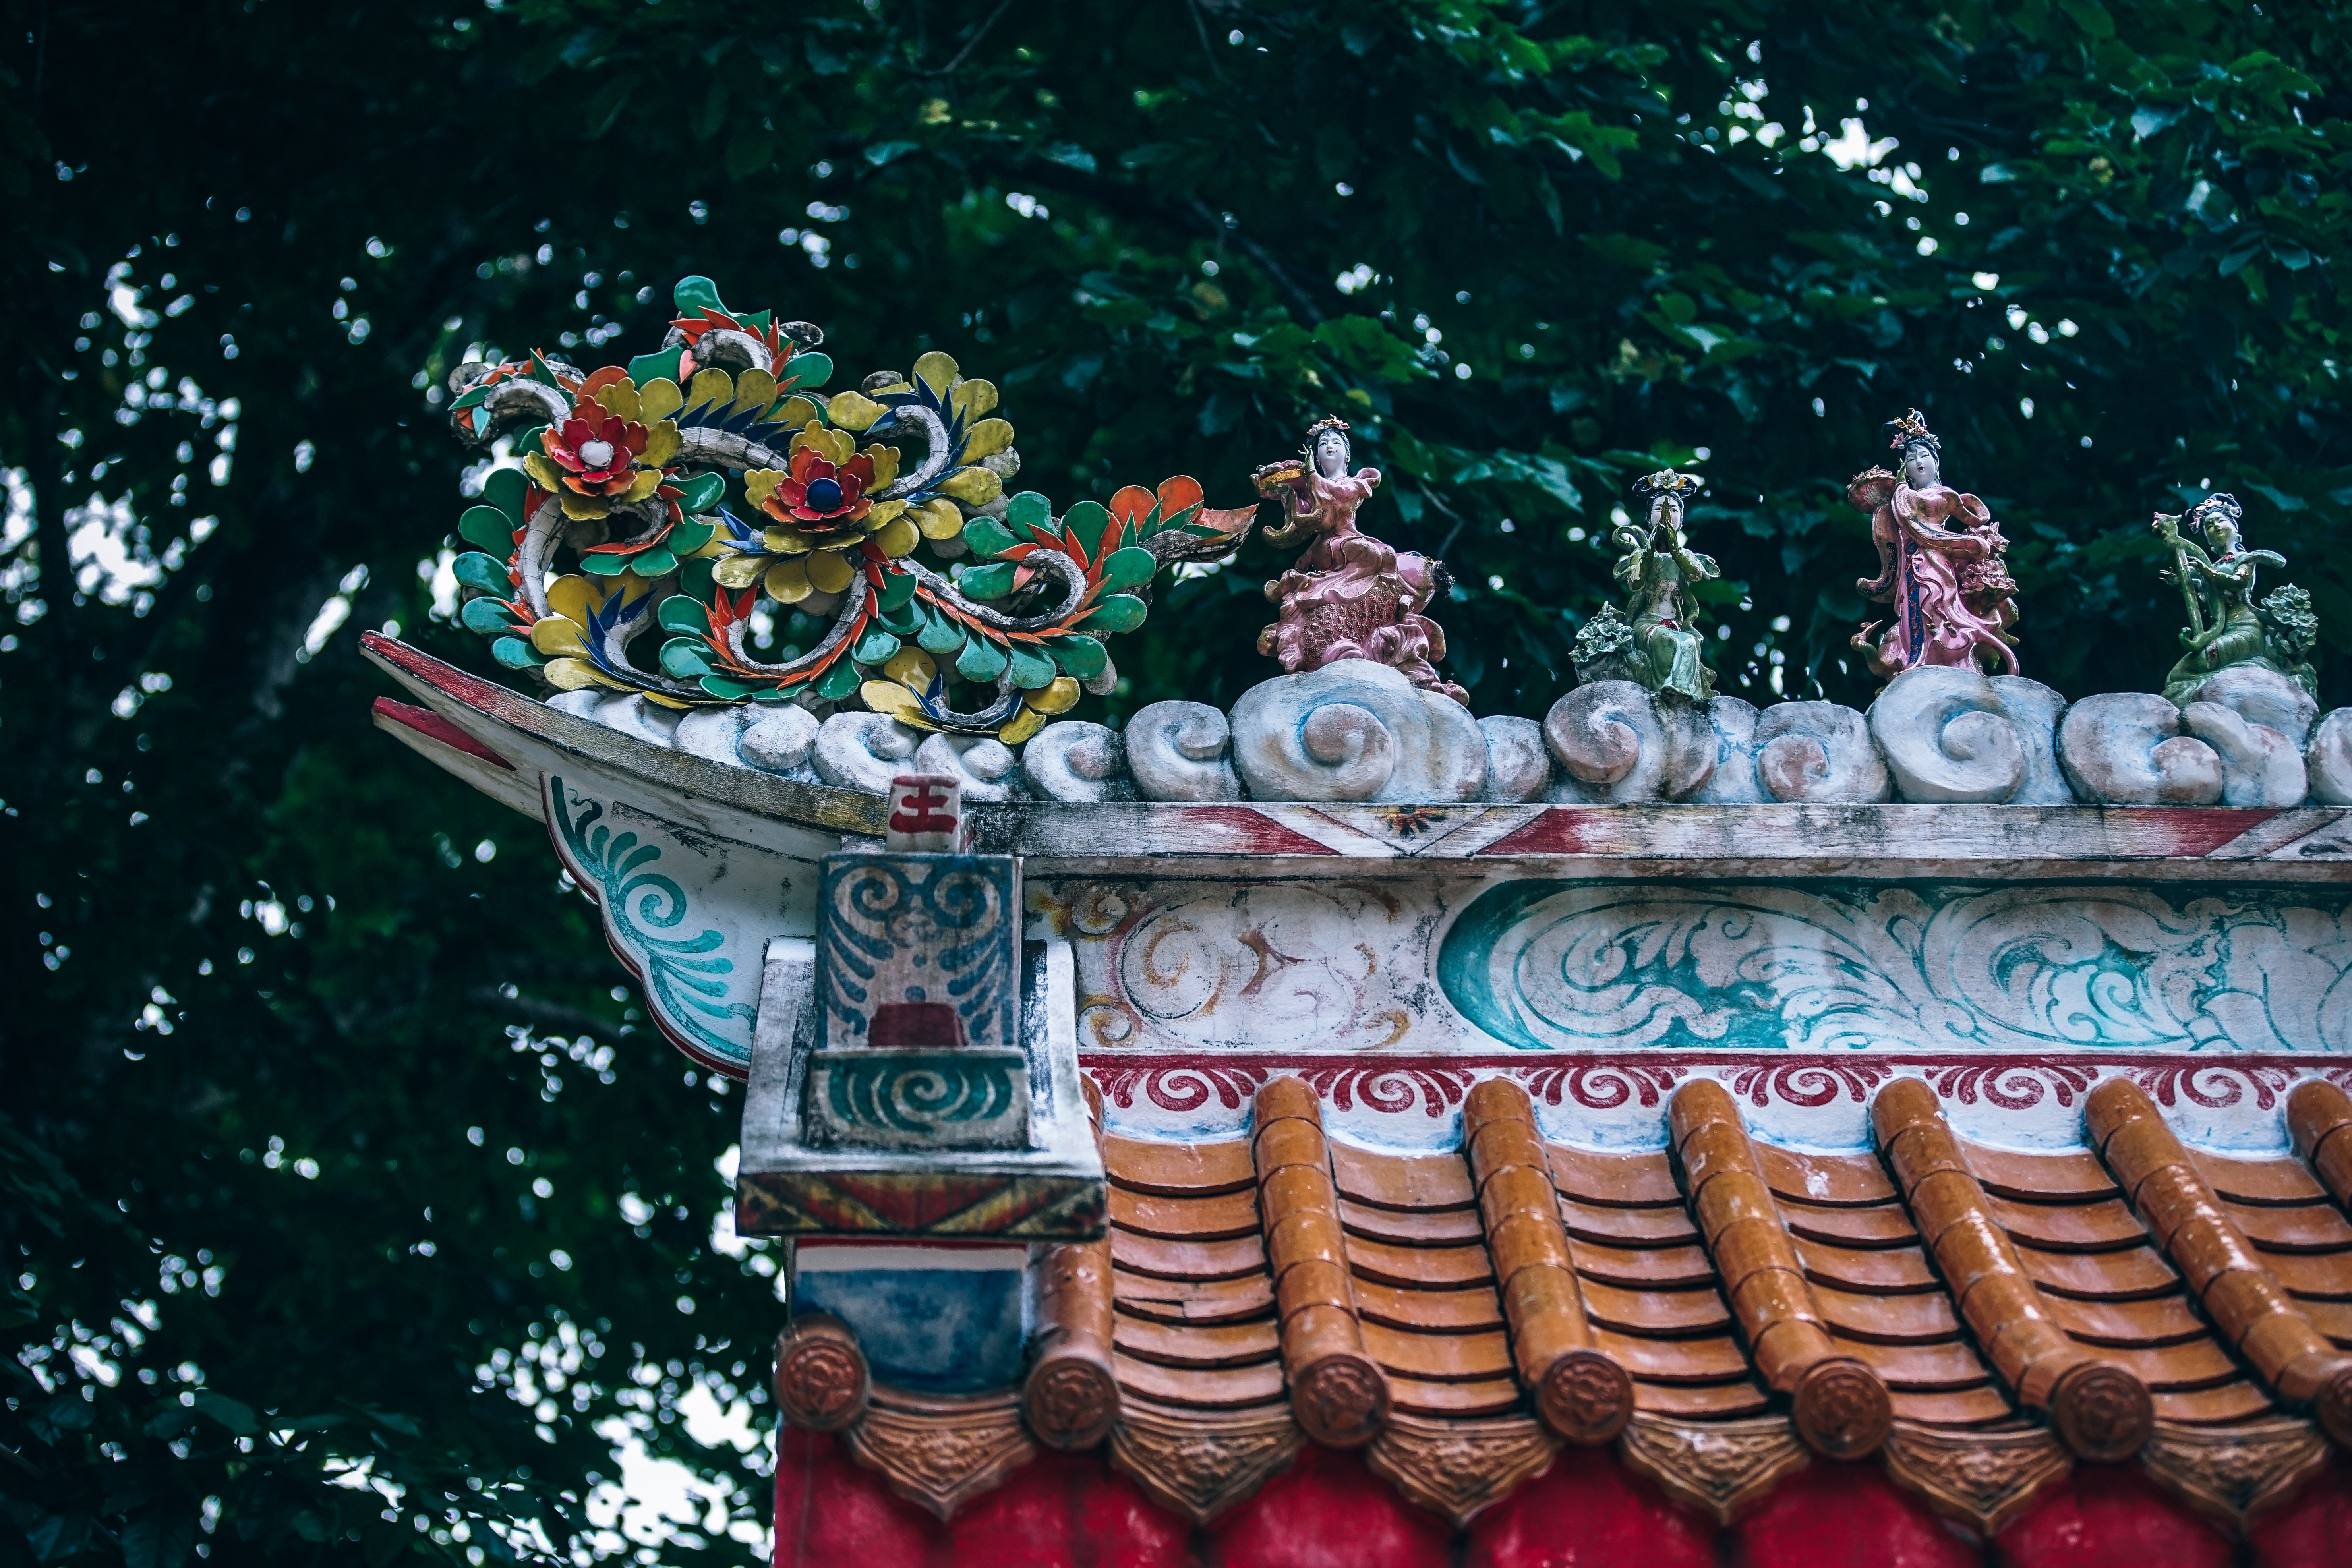
architecture, temple, hindu temple, place of worship, vehicle, boating, dragon boat